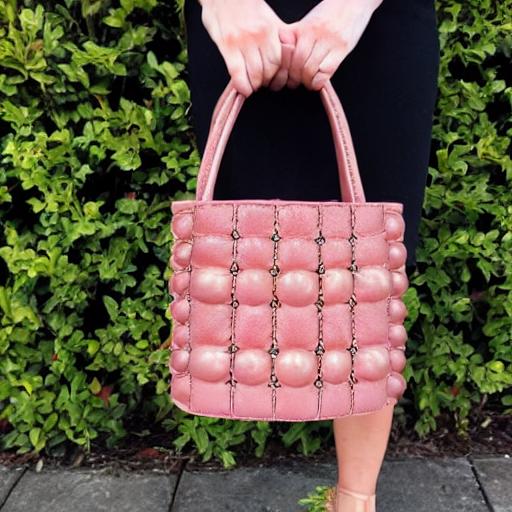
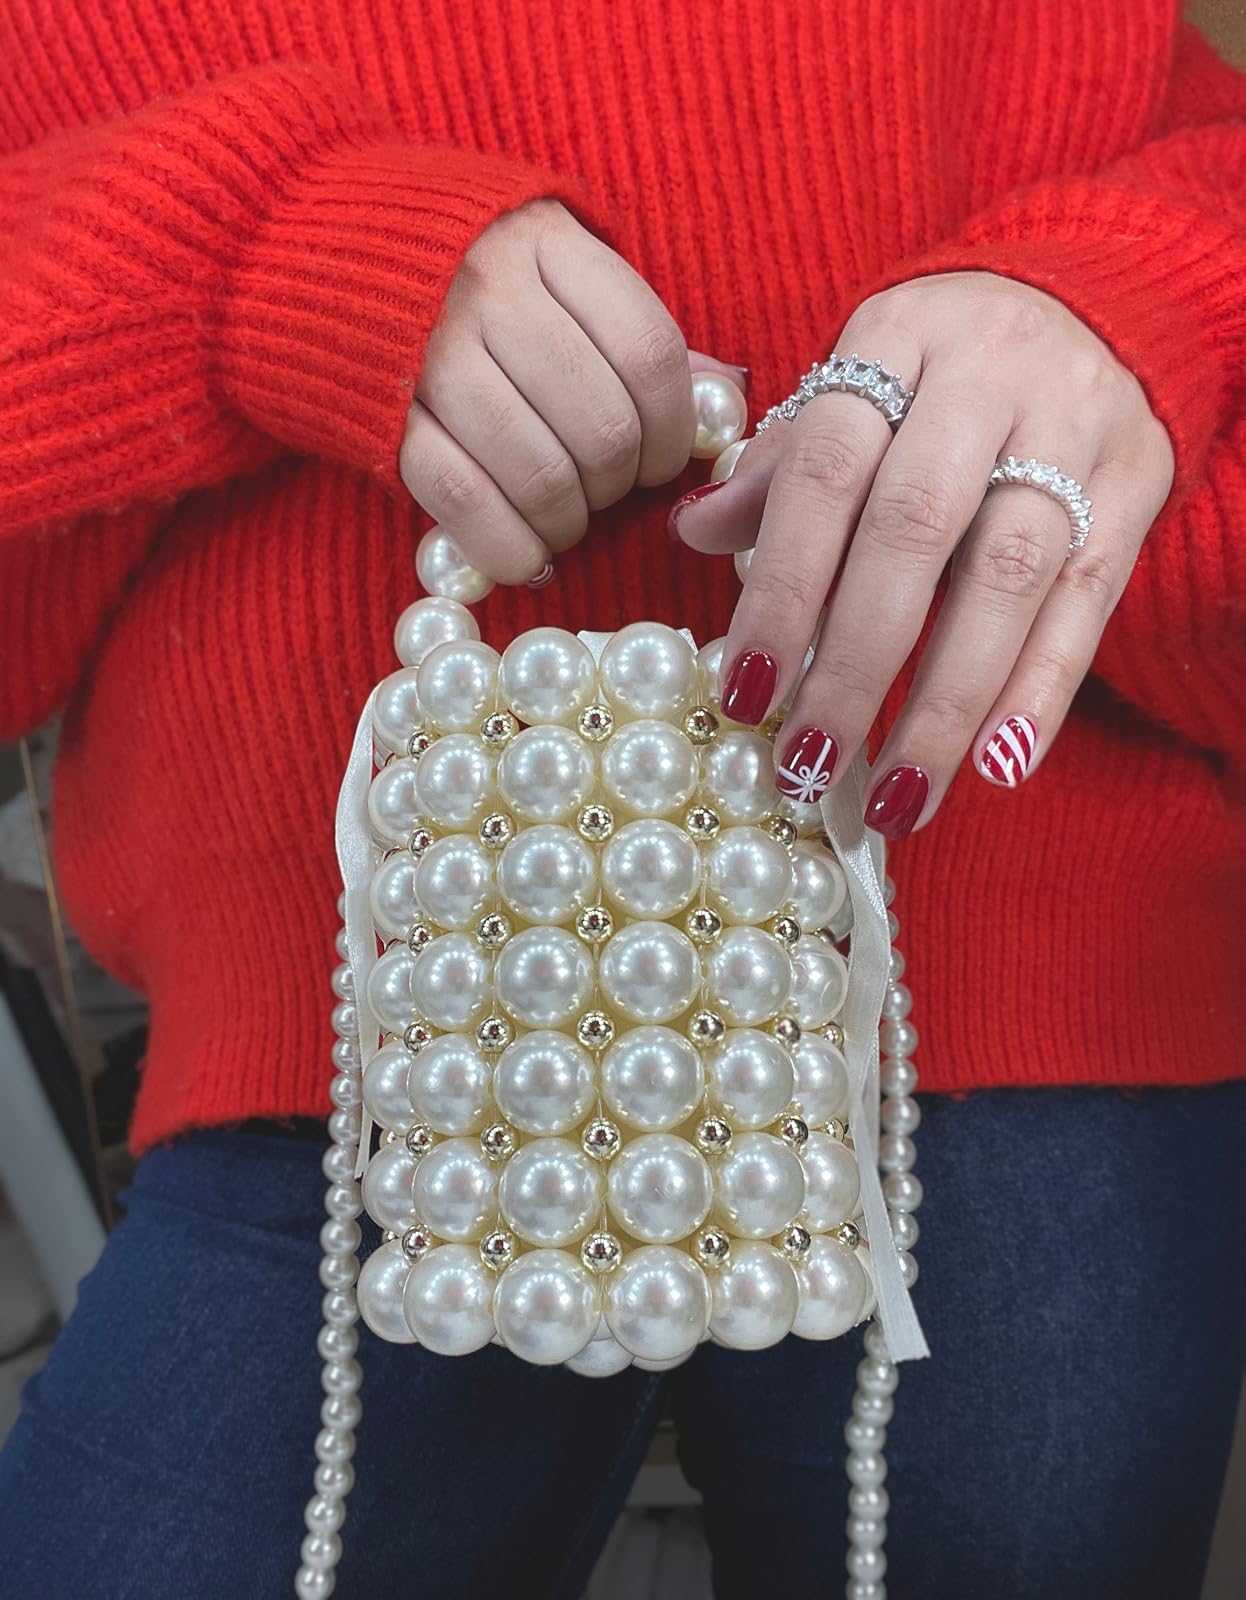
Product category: accessories_handbag
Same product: no